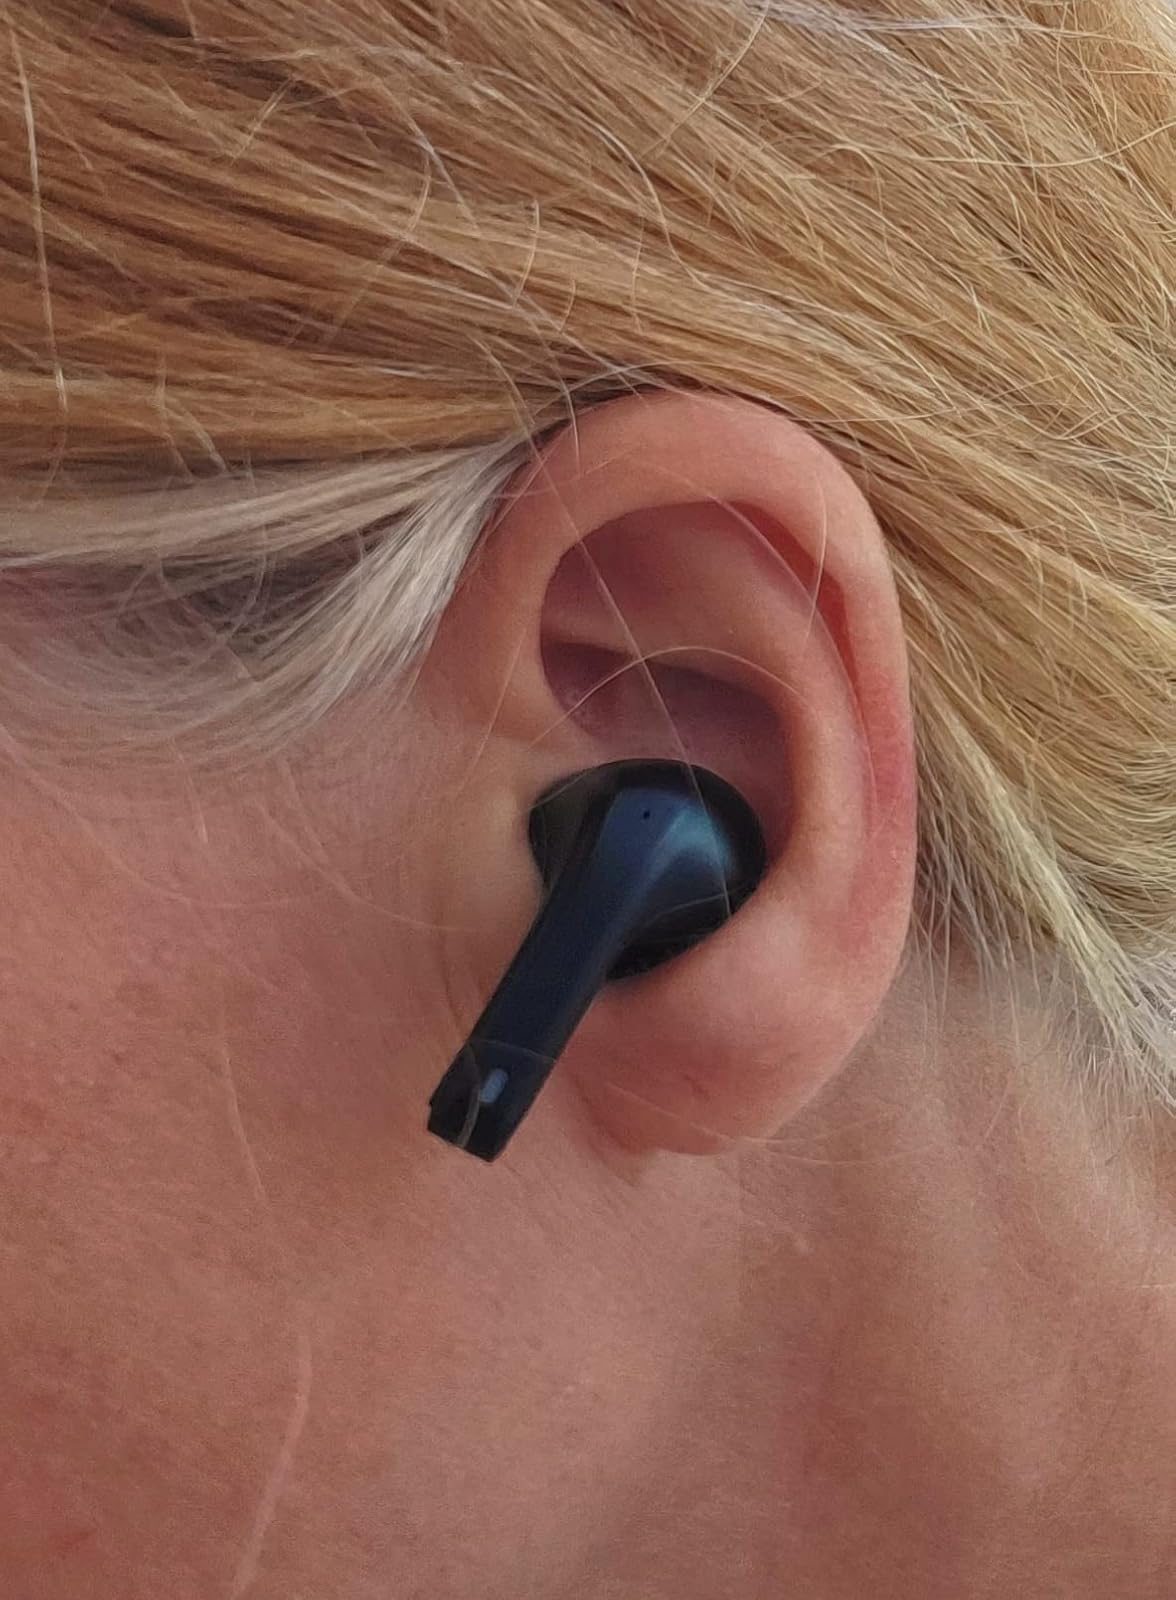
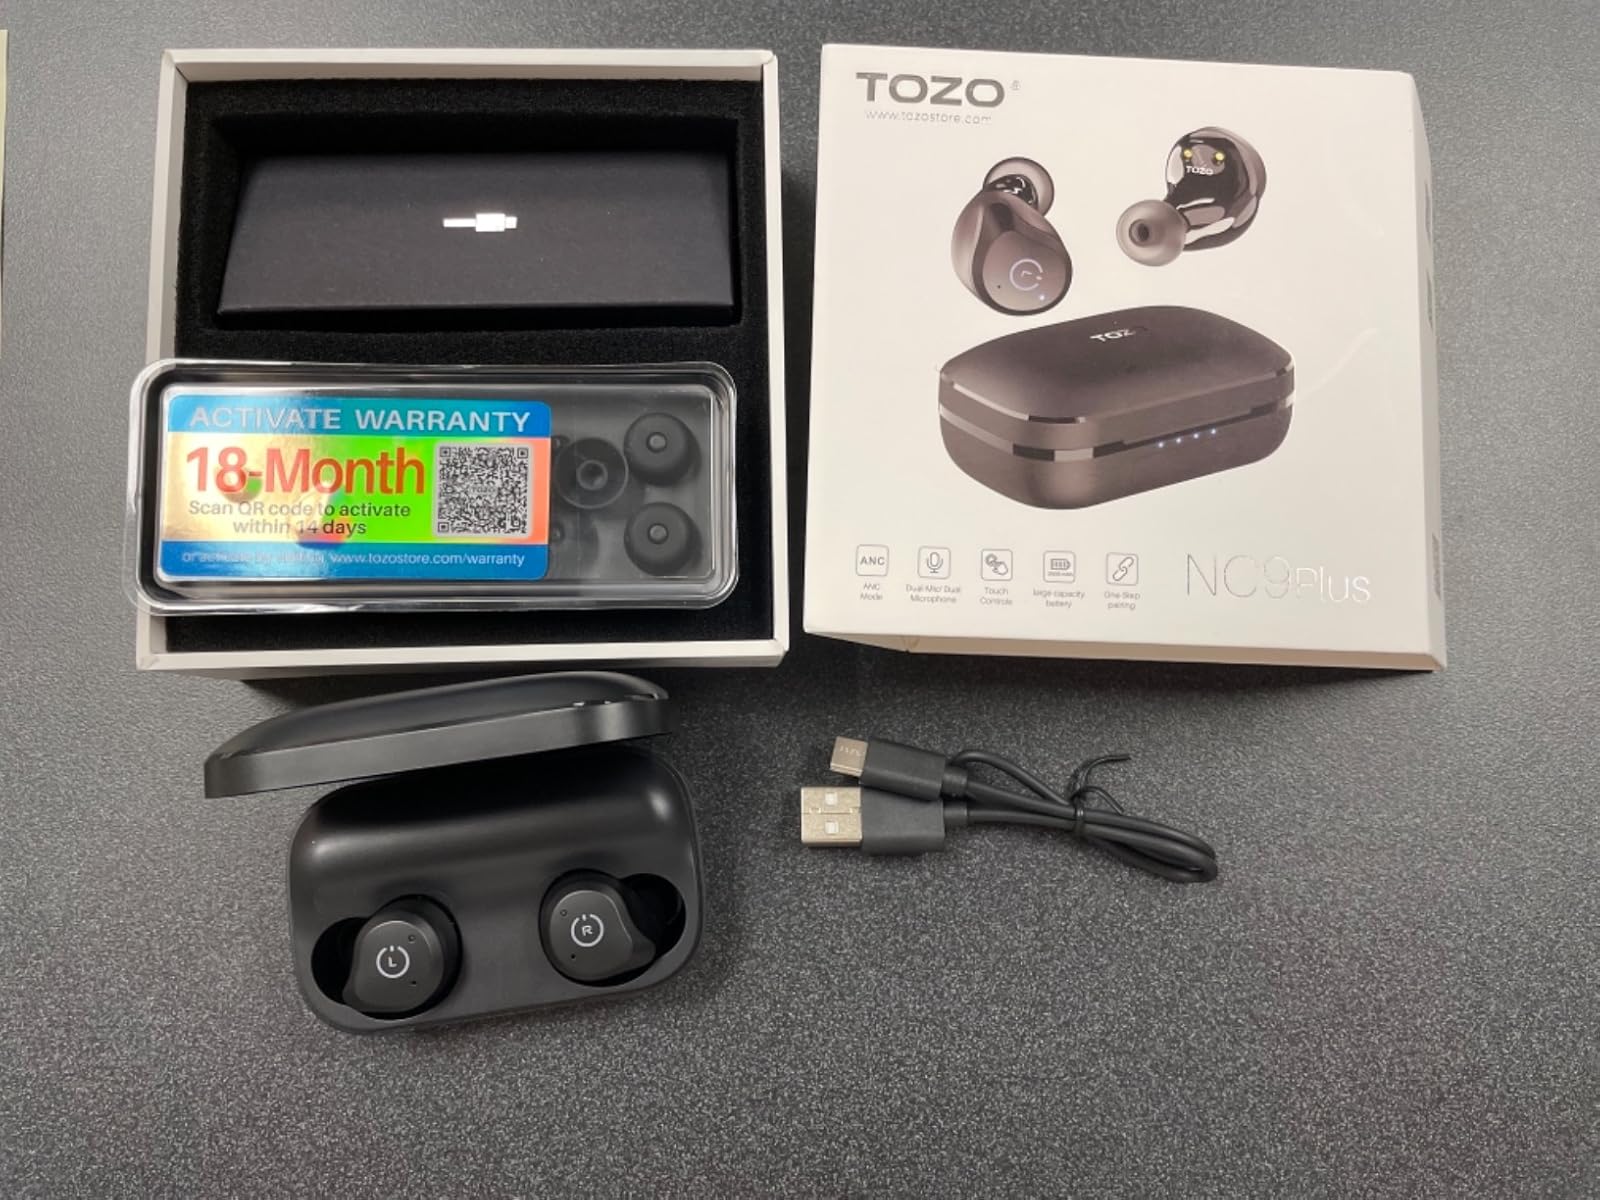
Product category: earbuds
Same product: no